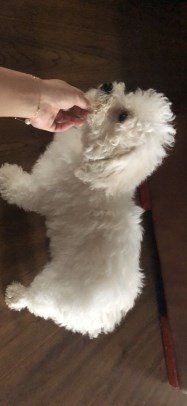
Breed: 3083-n000117-Bichon_Frise